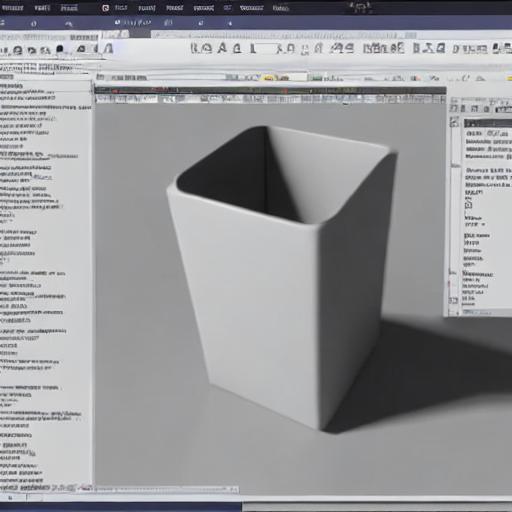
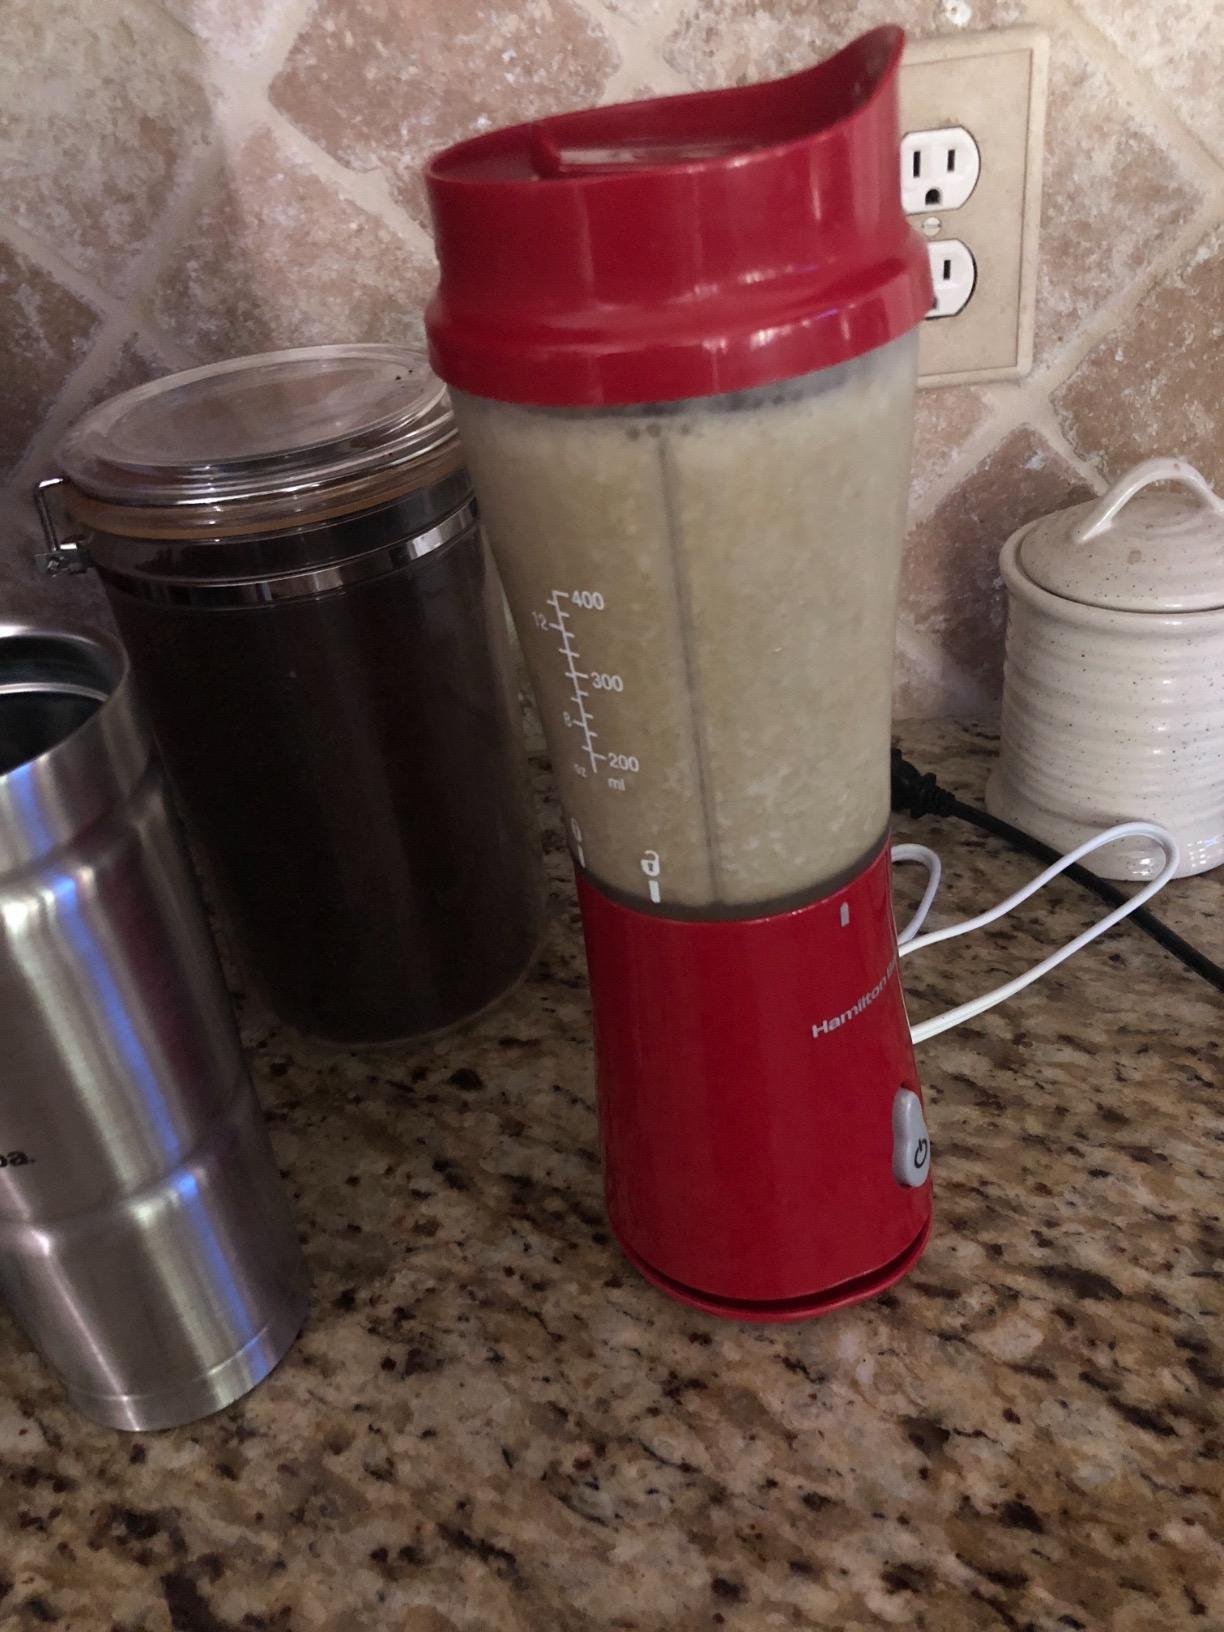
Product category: items_blender
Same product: no